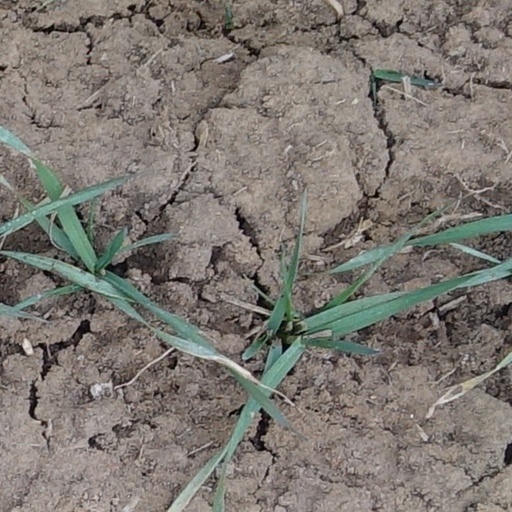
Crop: wheat